Christoph Gottlob Müller

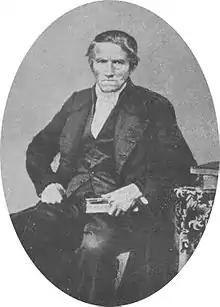
Christoph Gottlob Müller

Christoph Gottlob Müller (1785–1858) is generally considered to be the founder of the Wesleyan Church in Germany. He converted himself to Methodism around 1806, after he had fled to England during the Napoleonic wars.